Alter St.-Matthäus-Kirchhof

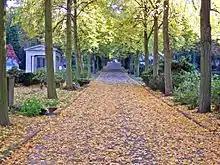
Way through the cemetery

Alter St.-Matthäus-Kirchhof (Alter Sankt-Matthäus-Kirchhof or Old St. Matthew's Churchyard) is a cemetery in Schöneberg, Berlin, Germany. It was established in 1856 by the Protestant parish of St. Matthew. It is known for its interment of the Brothers Grimm, Rudolf Virchow, Talaat Pasha, and Claus von Stauffenberg. As for Stauffenberg, his corpse was exhumed by the SS on 22 July 1944, the day after his burial, and cremated to remove any traces of him. His tombstone, however, remains intact.